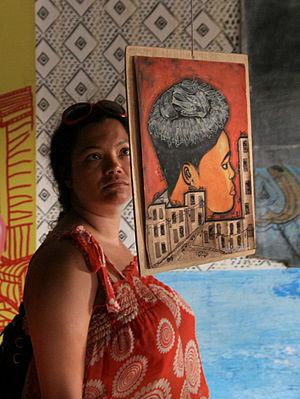
Tracey Rose, née en 1974, est une artiste sud-africaine qui vit et travaille à Johannesburg. Elle est connue pour ses performances, ses vidéos, et ses photographies, où elle n'hésite pas à provoquer en mettant en scène son propre corps, et en tournant en dérision un malaise féminin et métis dans un monde de machos noirs et blancs. Elle est une des artistes marquantes de la période post-apartheid.